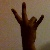
The image shows a hand gesture representing the number 7 in Indian Sign Language.